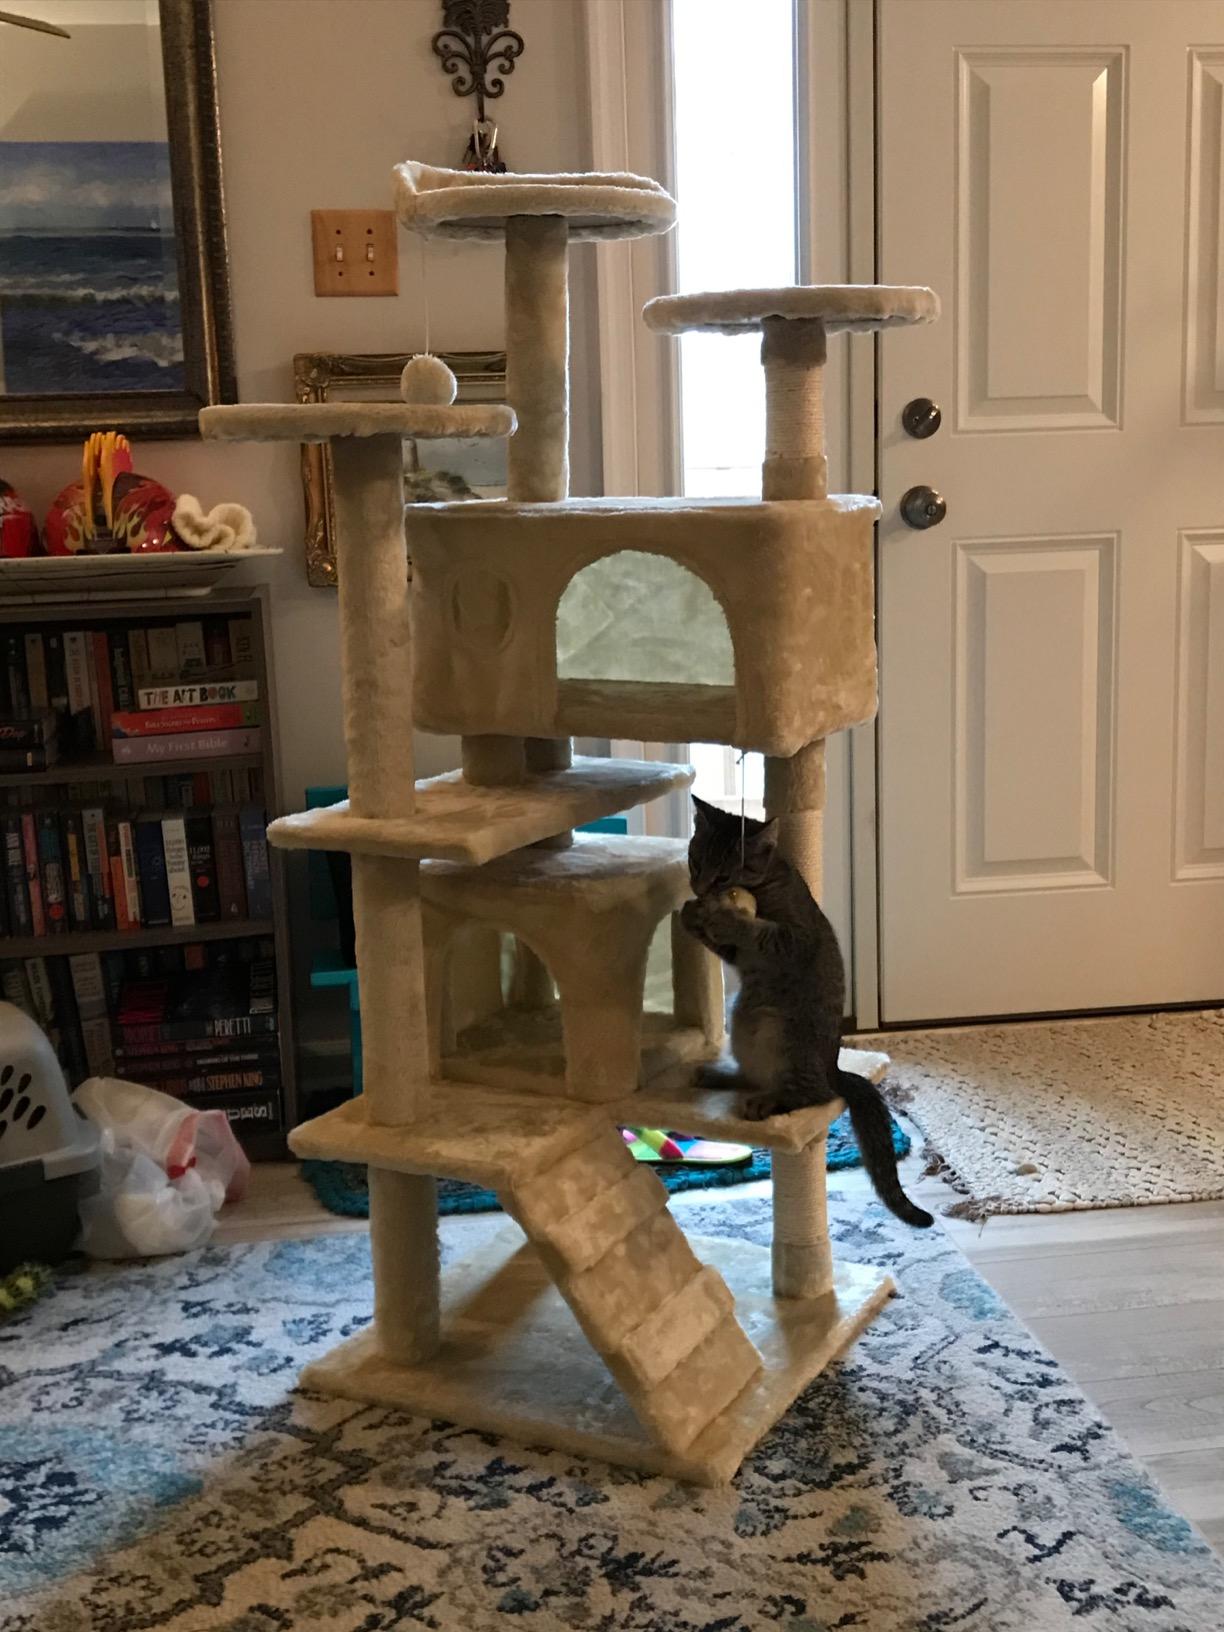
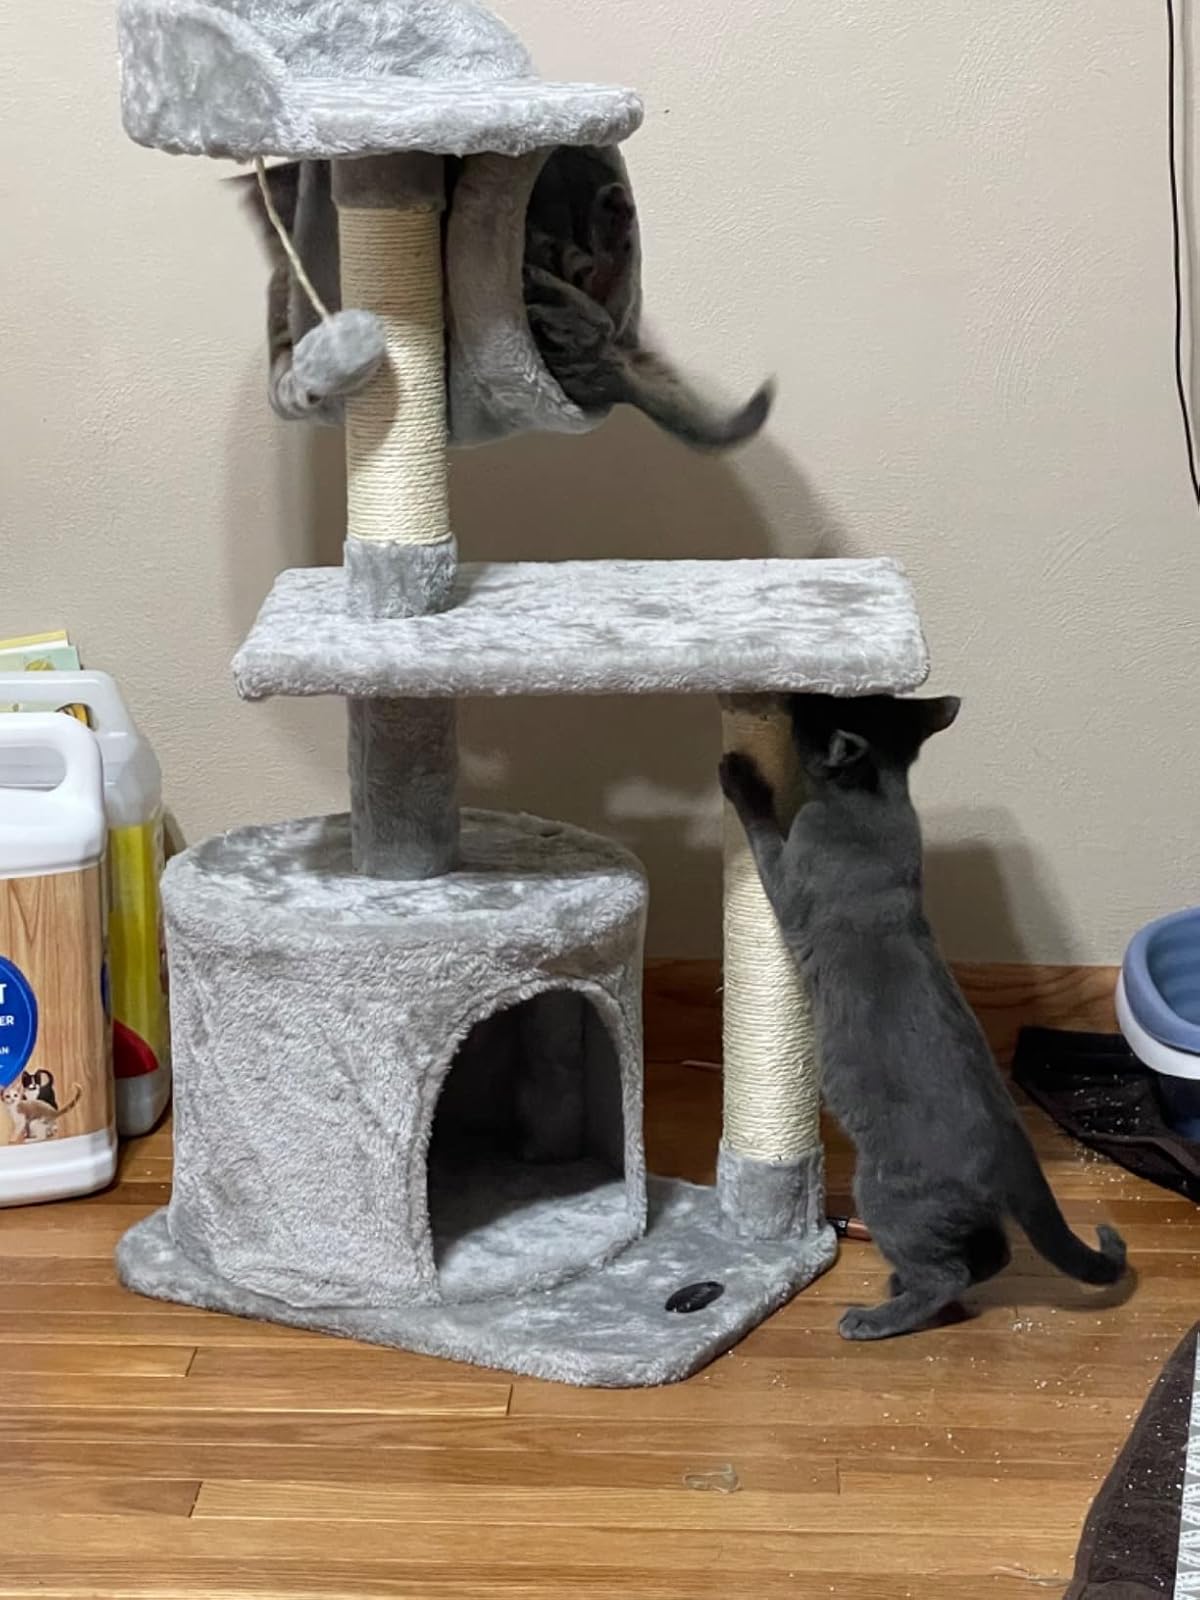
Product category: items_cat tree
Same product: no